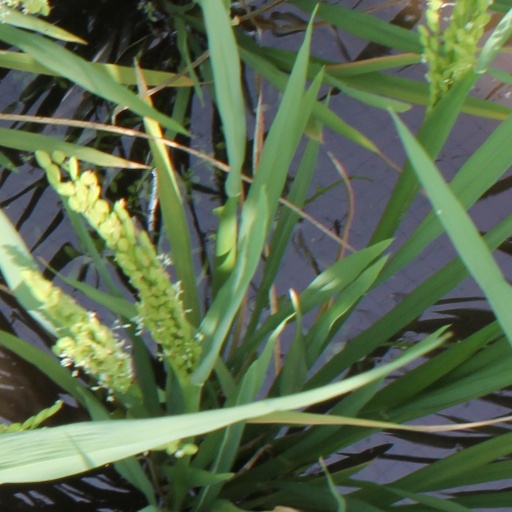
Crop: rice